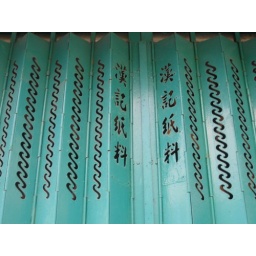
Each door in the hutong had the name of the house on its gate. Macau